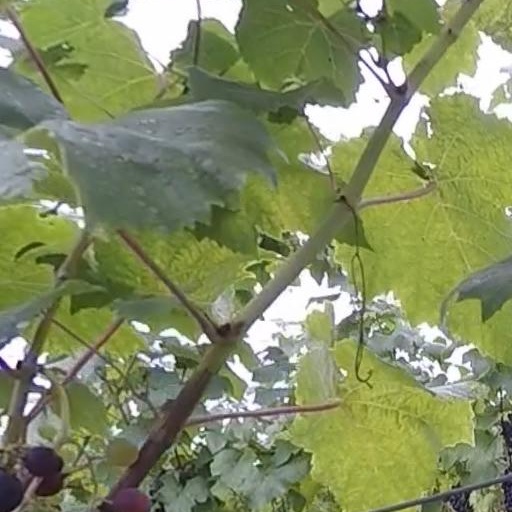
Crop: grape